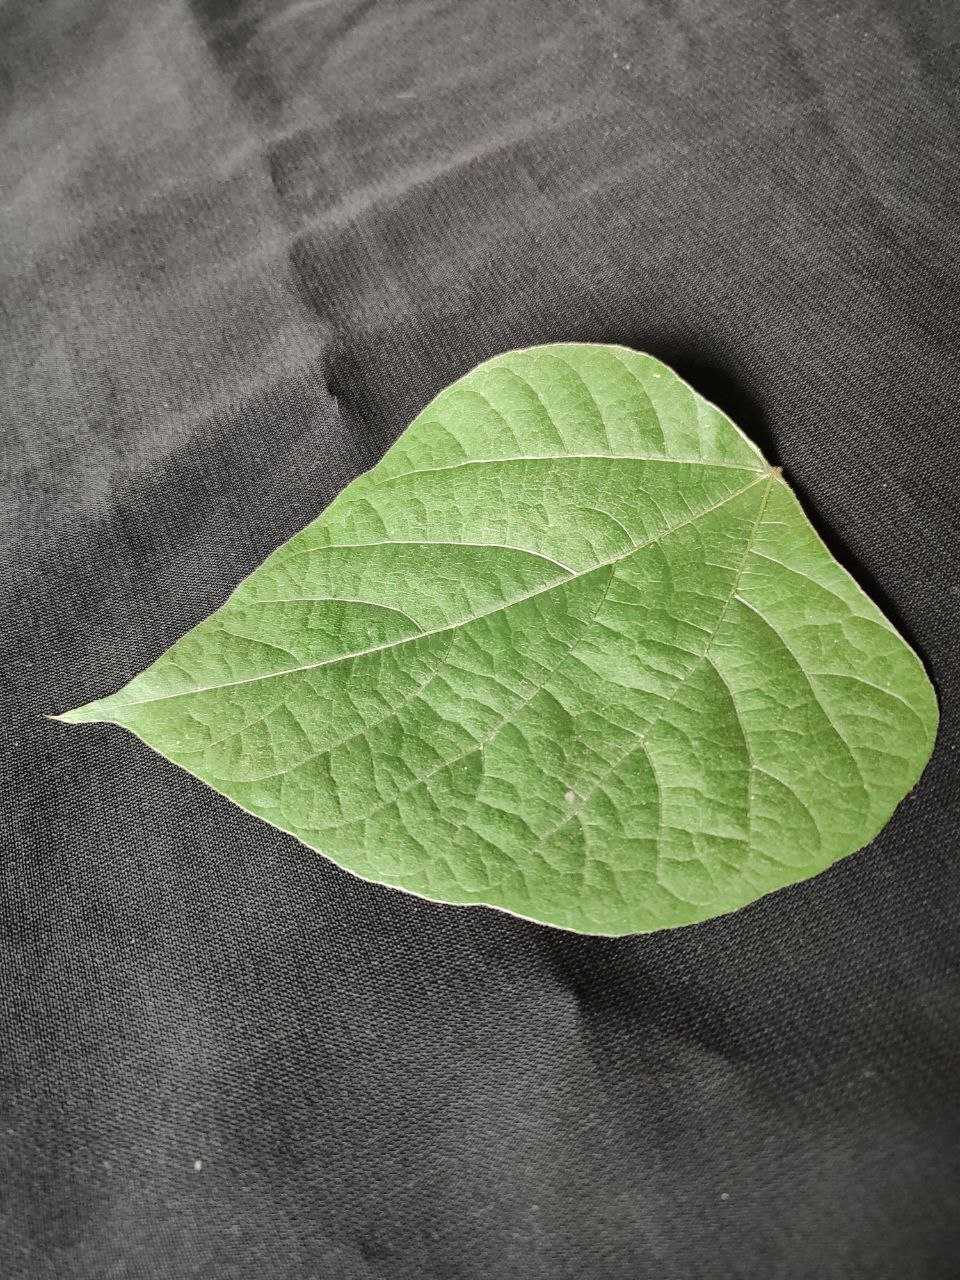
Crop: bean
Leaf condition: Fresh Leaf